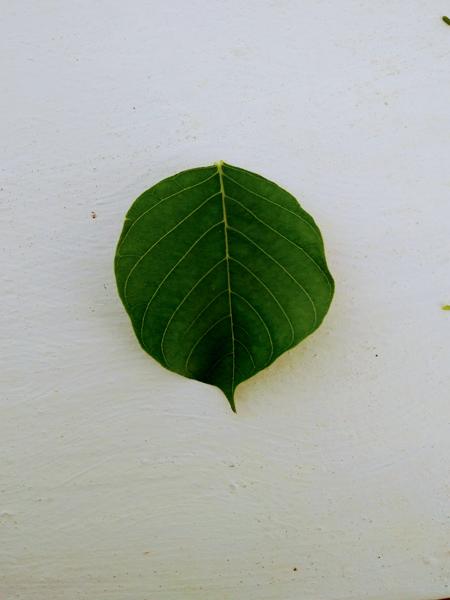
Plant: Honge